Extricating Young Gussie

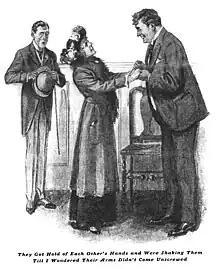
1915 "Saturday Evening Post" illustration by Martin Justice

Wodehouse often uses terms outside of their normal contexts for comedic effect. An example of this can be seen in the manner of speech used by Bertie Wooster, who makes use of unusual, exaggerated synonyms. This is illustrated in "Extricating Young Gussie", the first story in which Bertie appears, when Aunt Agatha expresses disapproval of this manner of speaking: